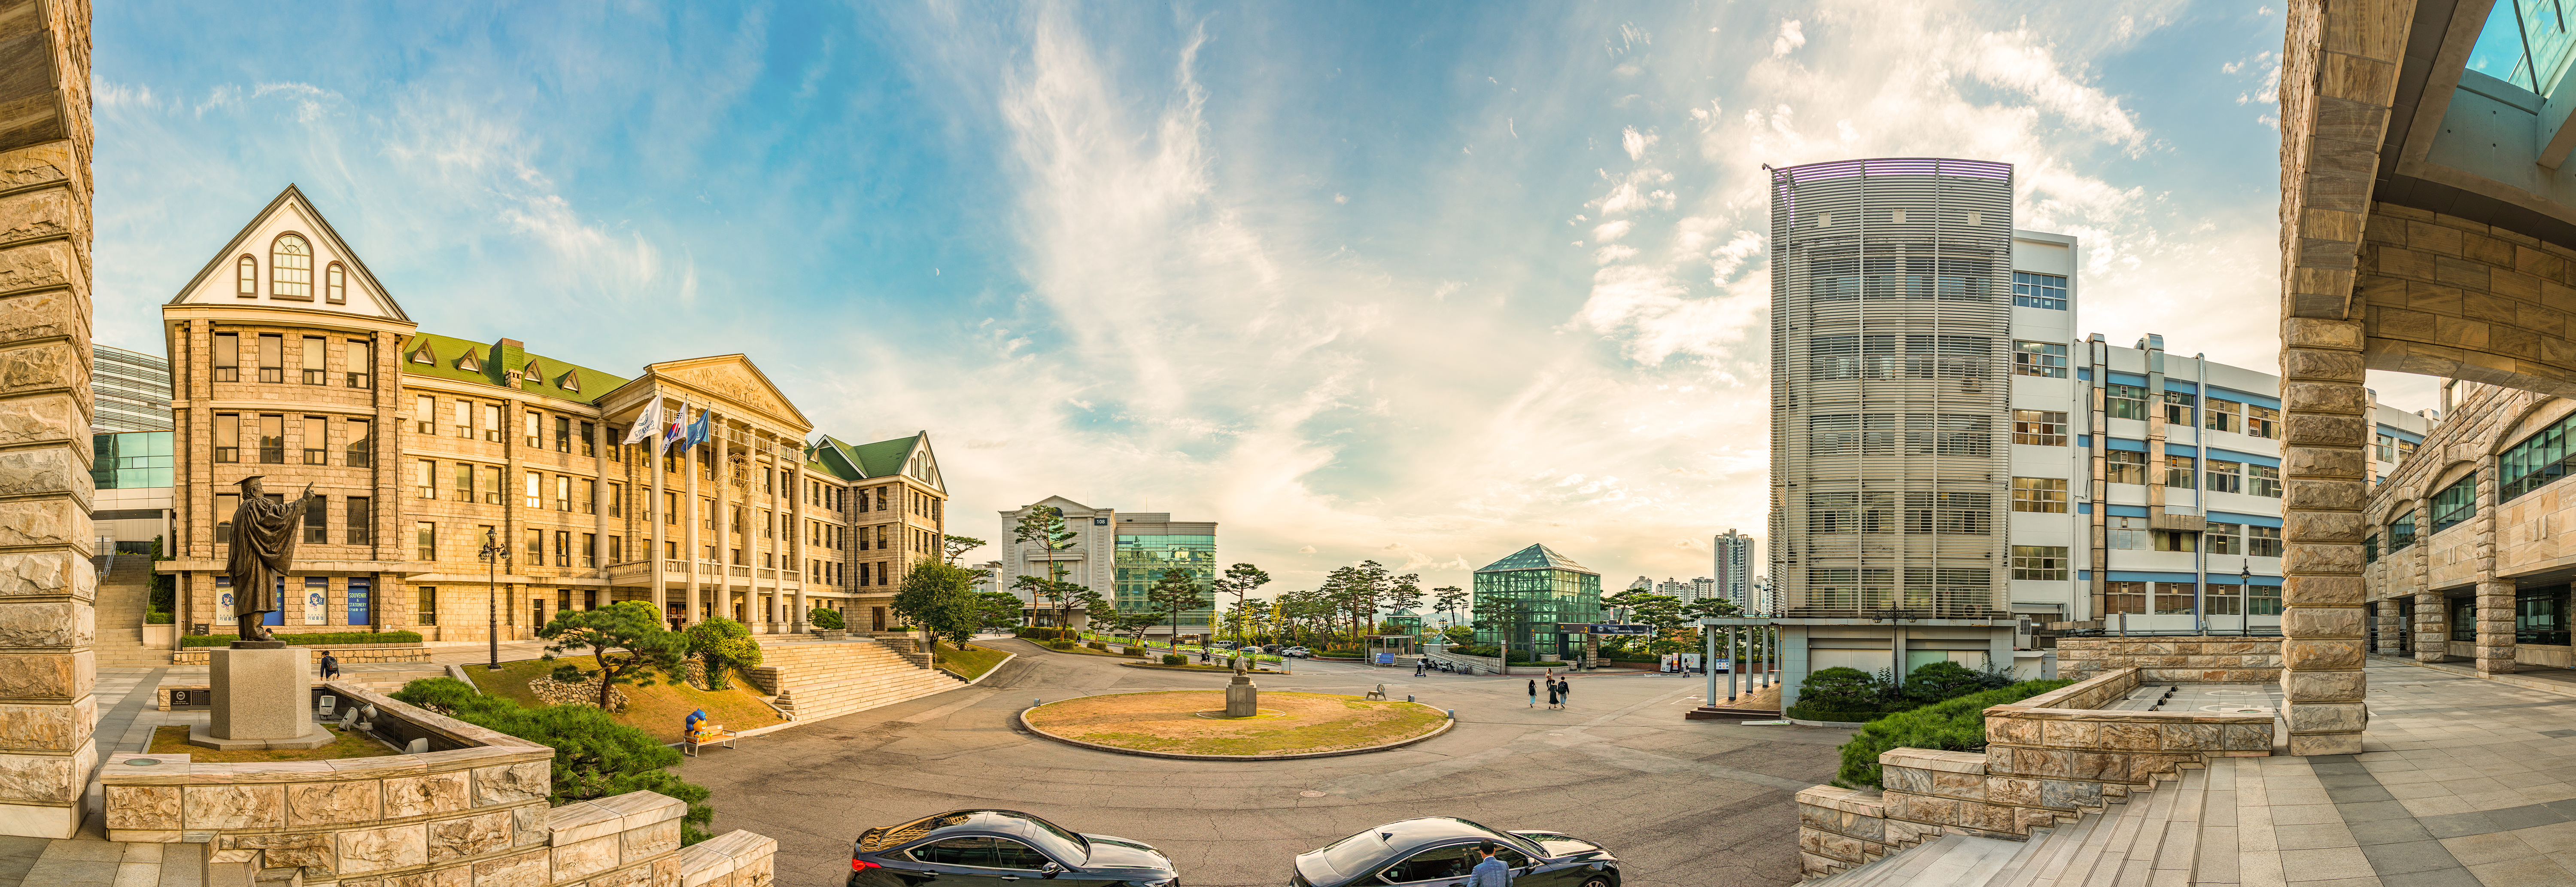
korea, seoul, Wangsimni, Hanyang University, university, panorama, cloud, sky, sunset, summer, automotive design, mode of transport, neighbourhood, town, city, car, building, urban area, residential area, facade, urban design, mixed use, luxury vehicle, metropolitan area, personal luxury car, supercar, alloy wheel, sports car, commercial building, performance car, condominium, mid size car, tower block, downtown, town square, metropolis, suburb, sports sedan, sedan, family car, meteorological phenomenon, executive car, city car, apartment, kit car, rolling, plaza, cityscape, compact car, skyline, estate